Royal Nova Scotia International Tattoo

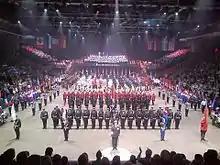
2015 Royal Nova Scotia International Tattoo.

The Royal Nova Scotia International Tattoo is unique among other Tattoos in the world in that it is more theatrical in nature with a mixture of both military and civilian performers.